The Chalfonte Hotel

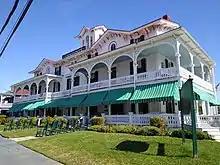
The Chalfonte Hotel

The Chalfonte Hotel is a hotel in Cape May, New Jersey. The National Park Service described it as the "Oldest and most ornate large hotel in Cape May". It is the oldest facility in the city to continually operate as a lodging facility. It is a contributing property in the Cape May Historic District, which was added to the National Register of Historic Places on December 29, 1970.